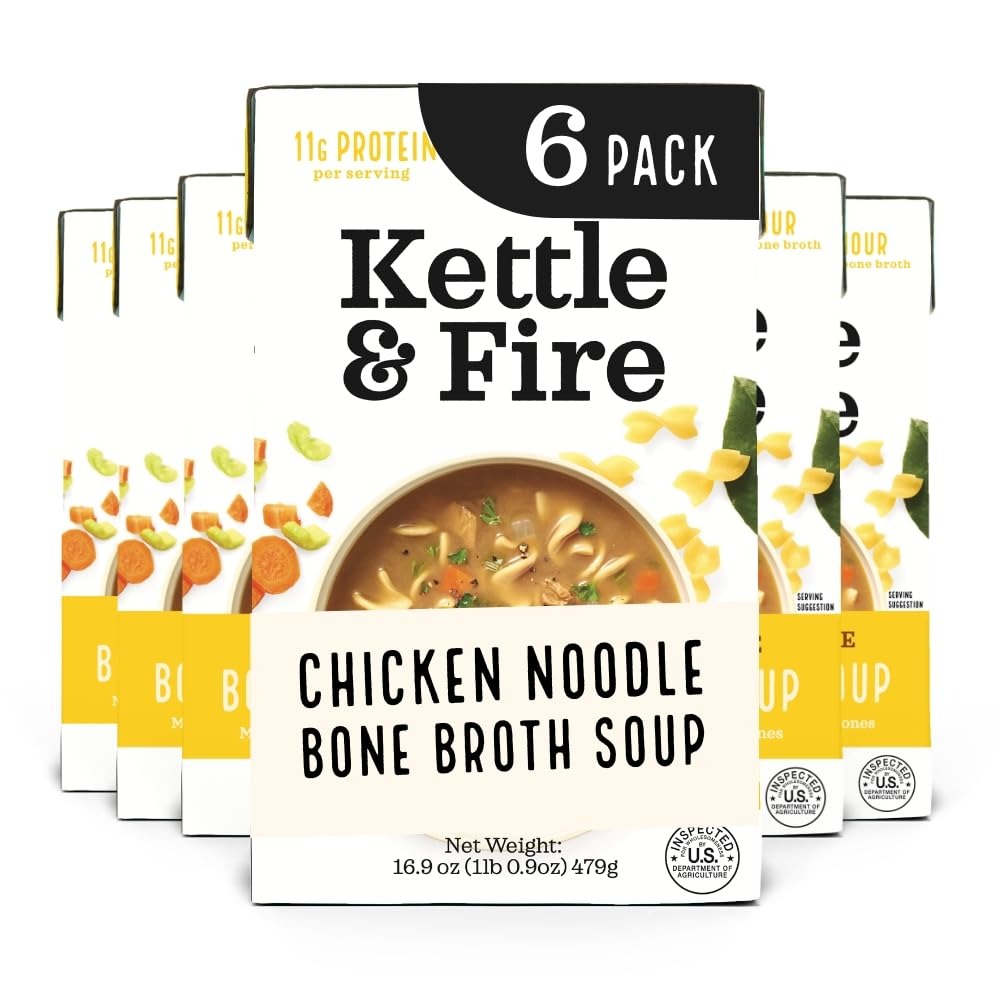
Item Name: Kettle and Fire Chicken Noodle Soup with Bone Broth, Keto Friendly, High in Protein and Collagen, 6 Pack
Bullet Point 1: CHICKEN NOODLE SOUP: If you love our bone broths and soups, you'll love our new Kettle and Fire Chicken Noodle Soup. Each 16.9 oz carton provides about 2 servings, each serving holding about 11 gram of protein and only 150 calories! Our chicken noodle soup is made with chef-selected ingredients, real chunky chicken and hearty semolina pasta.
Bullet Point 2: QUALITY INGREDIENTS: Our soups and broths are simmered for 14 hours, made with all natural, organic ingredients and simmered with certified organic free-range bones to provide you with the maximum health benefits most soups, bone broths and stocks lack.
Bullet Point 3: SIMMERED WITH YOU IN MIND: Our soup is not only Keto Diet friendly, they're also low carb and low calorie, making them great for your dietary needs and goals. Our broths are also manufactured within the United States and have a 2 year shelf life.
Bullet Point 4: BENEFITS: Our chicken noodle soup is great for those looking to regularly consume bone broth as it can boost your immunity, promote your gut health, build stonger bones, promote healthy skin, nails and hair, even help reduce inflammation and joint pain.
Bullet Point 5: HOW TO: Replace your canned soup, current cookbook's recipe, broth, stock, or soup base with our chicken noodle soup. Heat and enjoy in less than 5 mintues
Value: 101.4
Unit: Fl Oz

Price: 39.945